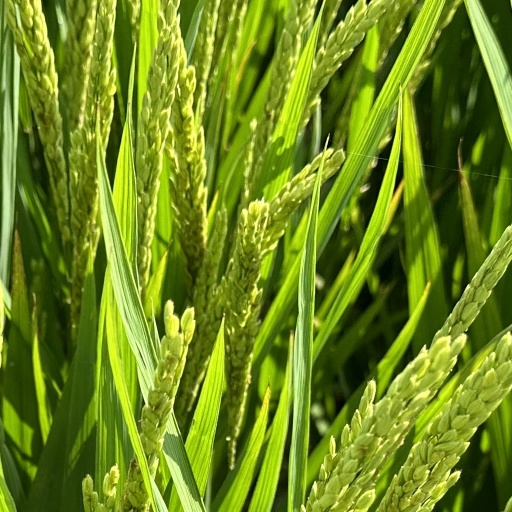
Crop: rice